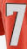
Number: 7